WTAJ-TV

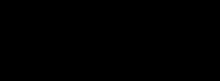
The last logo used by WFBG-TV before the station’s callsign was changed in 1972.

In 1969, then-Governor of Pennsylvania Milton J. Shapp accused Triangle of using its three Pennsylvania television stations—WFBG-TV, WFIL-TV (now WPVI-TV) in Philadelphia and WLYH-TV (now WXBU) in Lebanon—to conduct a smear campaign against him. The Federal Communications Commission (FCC) found that the charges were true, and forced Triangle to unload all of its broadcasting properties. Following a large divestiture of stations to Capital Cities Communications in early 1971, Triangle sold its remaining outlets, including the WFBG stations, to Gateway Communications in December 1971. The sale was finalized in September 1972, with the radio stations spun off to its general manager in accordance with FCC's cross-ownership policy, and channel 10 being renamed as WTAJ-TV; the new call letters were chosen to acknowledge the station's large viewership in Johnstown. Although Johnstown had a CBS affiliate for its portion of the market, WJNL-TV (channel 19), channel 10 had long claimed Johnstown as part of its primary coverage area; it provided a strong city-grade signal to almost the entire Johnstown market. Until the mid-1980s, it was also available on many cable systems in the Pittsburgh area because Pittsburgh's CBS affiliate, KDKA-TV, preempted a decent amount of CBS shows and most of the uncleared programs aired on WTAJ.